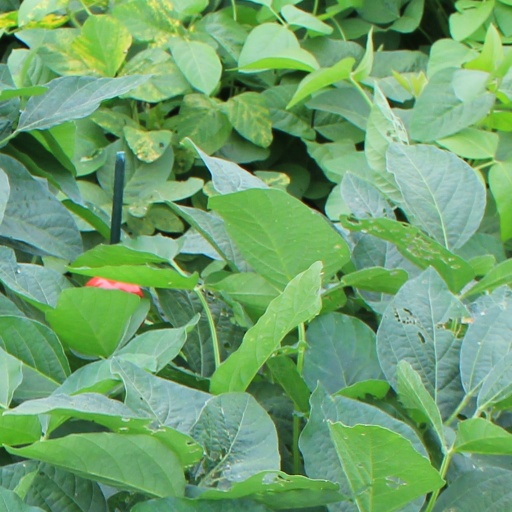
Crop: soybean